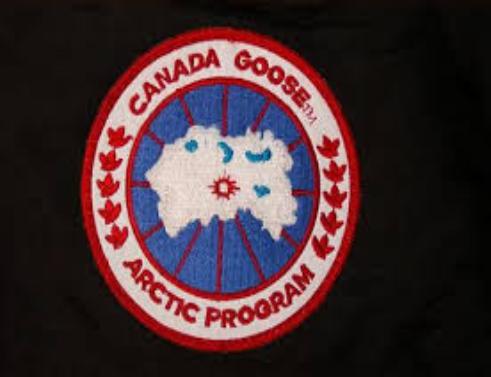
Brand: Canada Goose
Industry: Clothes